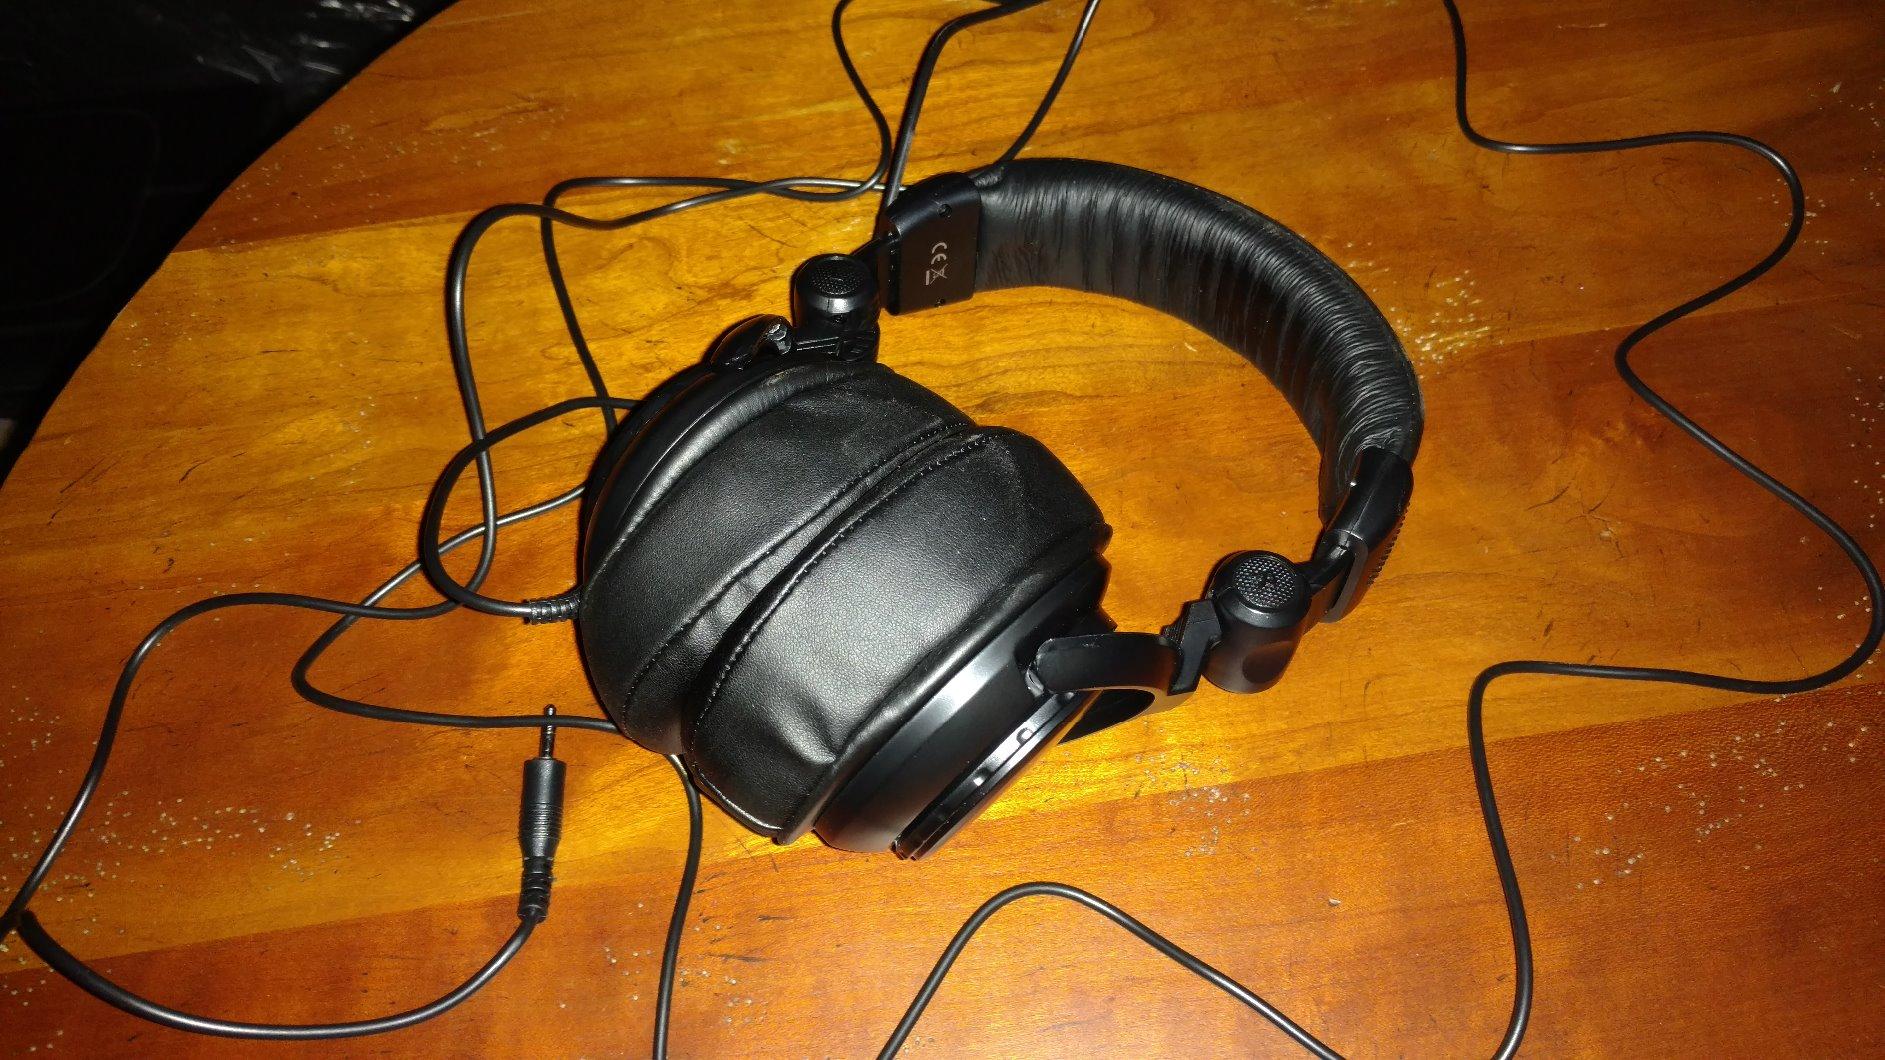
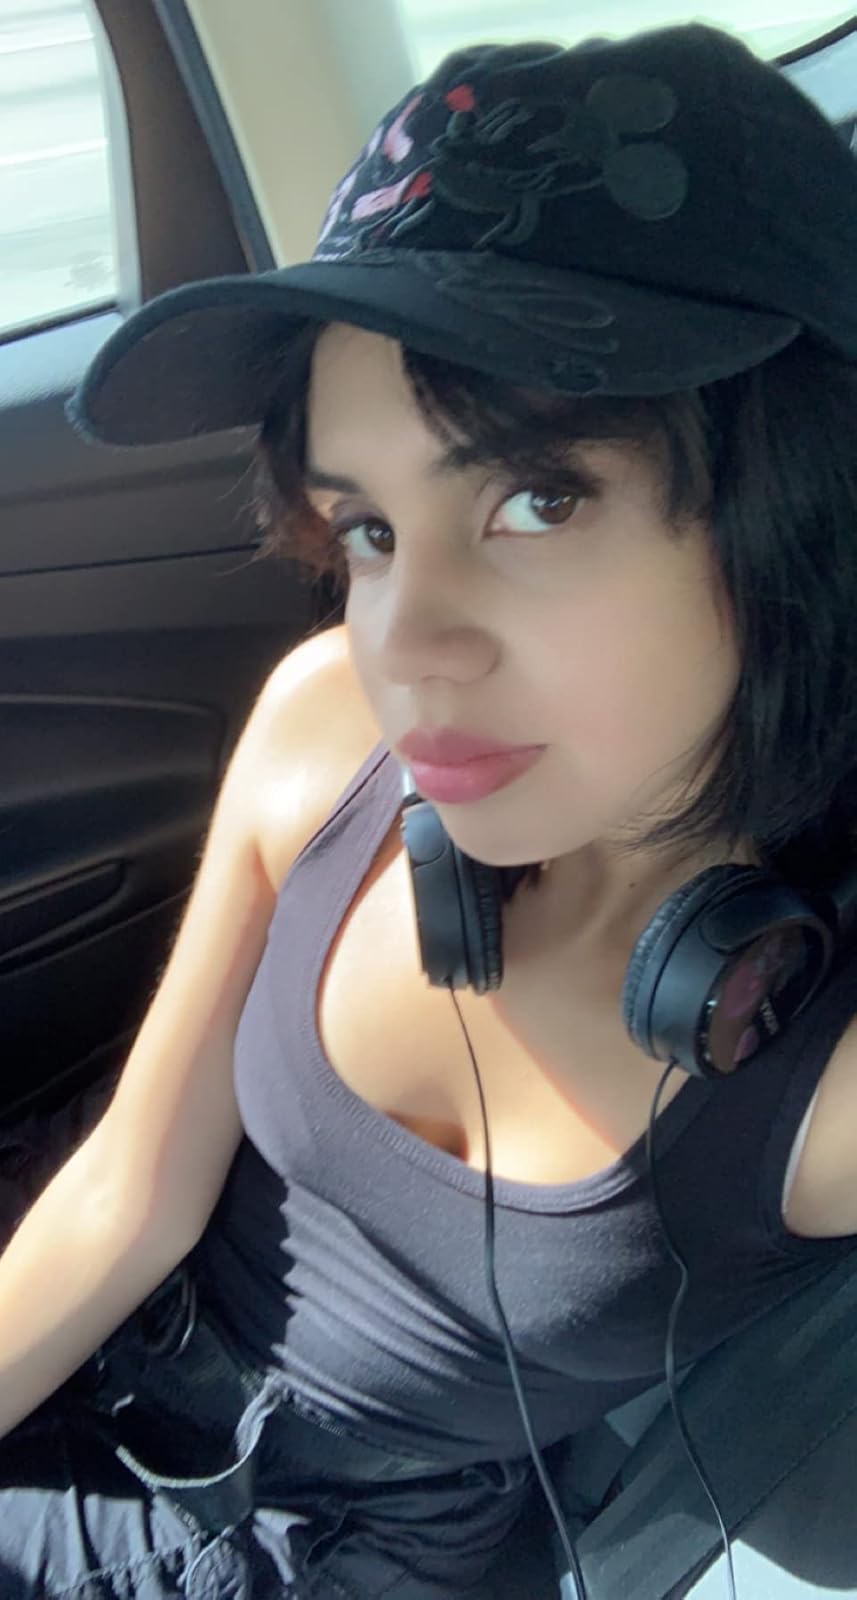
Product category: headphones
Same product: no